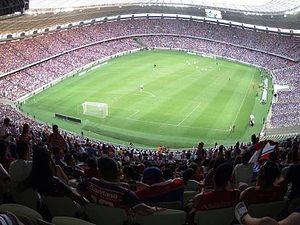
Le Fortaleza Esporte Clube est un club brésilien de football basé à Fortaleza dans l'État du Ceará.